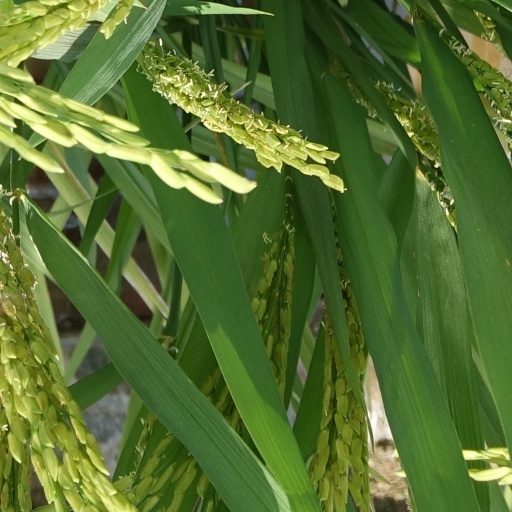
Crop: rice